Electrification of the London and South Western Railway

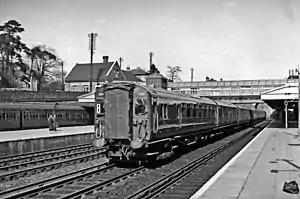
A Portsmouth express passing Weybridge station

Electrification of the inner and middle-distance suburban lines of the Southern Railway was effectively completed following authorisation of three small schemes covering the Feltham Junction/Hounslow Junction to Windsor routes, part of a project including Central and Eastern section routes, at a total cost of £600,000. Electric services started on 6 July 1930.